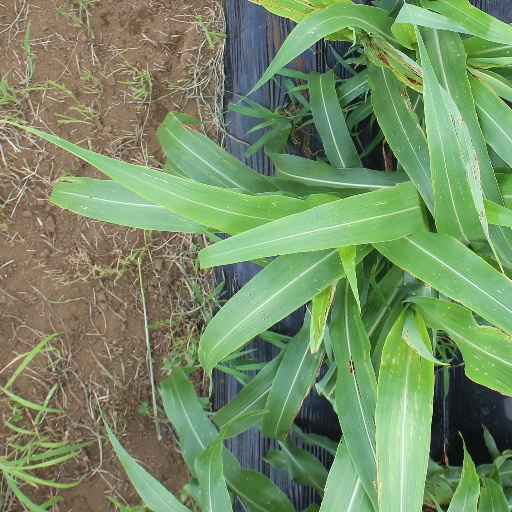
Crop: sorghum